2022 Tour de France Femmes

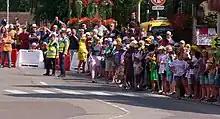
A large crowd of people by the side of a road

Van Vleuten (Movistar Team) won the Tour de France Femmes with an advantage over Vollering of almost four minutes. Niewiadoma took third place overall, six and a half minutes behind van Vleuten, maintaining her position by finishing in the top five on both mountain stages. Vollering won the Queen of the Mountains (QoM) classification while Vos won the points classification and the super-combativity award for the most combative rider, after finishing in the top five on the first six stages, with wins on stages 2 and 6. Shirin van Anrooij won the young rider classification for the best-placed rider under the age of 23. The team classification was won by as the team with the lowest aggregate time among their three best-placed riders. Out of 144 starters, 109 finished the event.